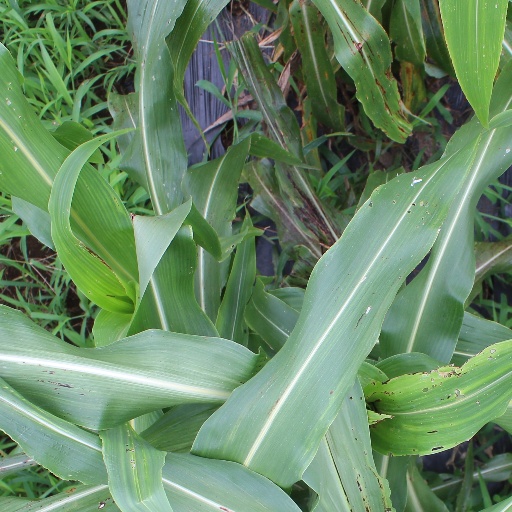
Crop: sorghum